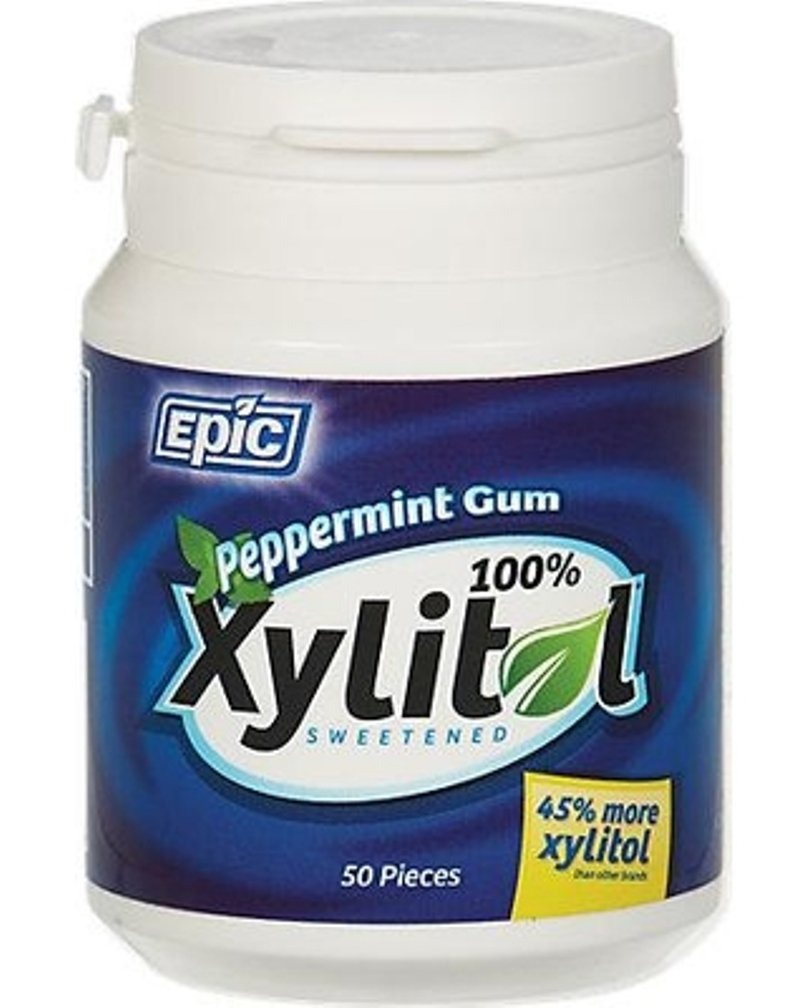
Item Name: Epic Xyitol Peppermint Flavored Gum, 50-Count (Pack of 4)
Bullet Point 1: Sugar-free and sweetened exclusively with xylitol
Bullet Point 2: 1.06 gram Xylitol per piece
Bullet Point 3: Contains no aspartame
Bullet Point 4: All-natural product
Bullet Point 5: Gluten free
Value: 200.0
Unit: Count

Price: 12.825